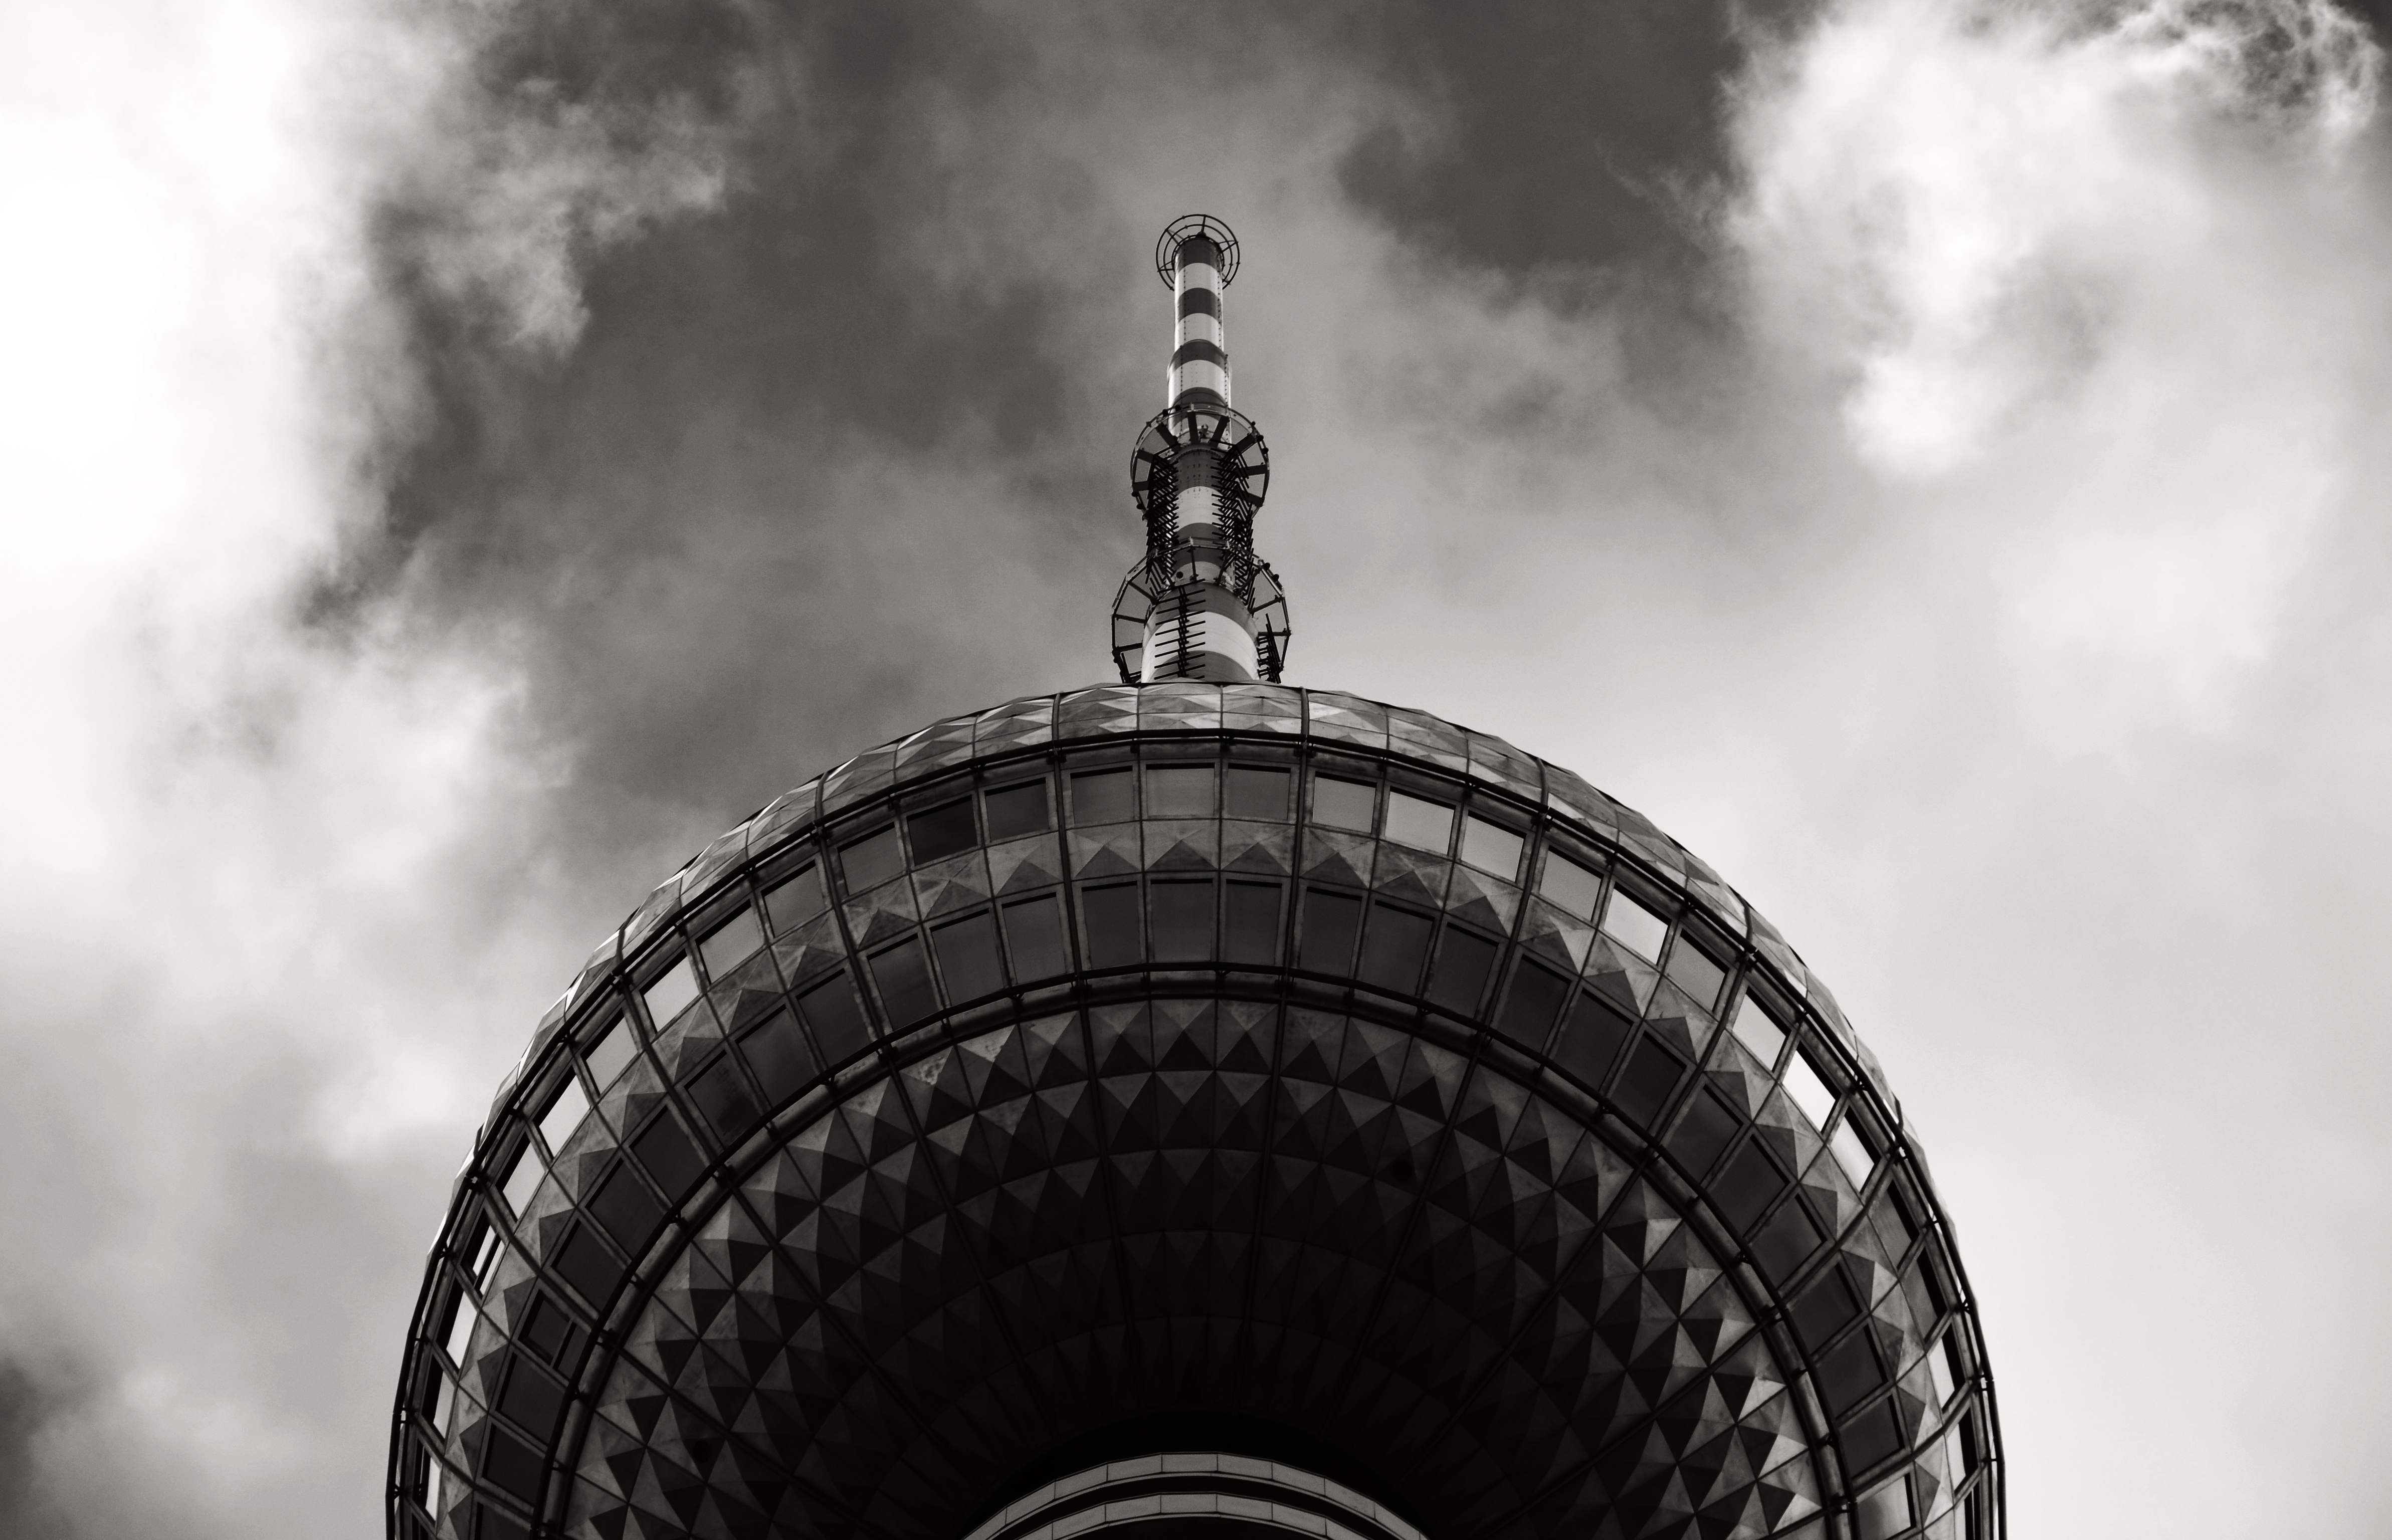
cloud, black and white, architecture, sky, photography, tower, landmark, black, monochrome, spire, dome, shape, monochrome photography, atmosphere of earth, single lens reflex camera